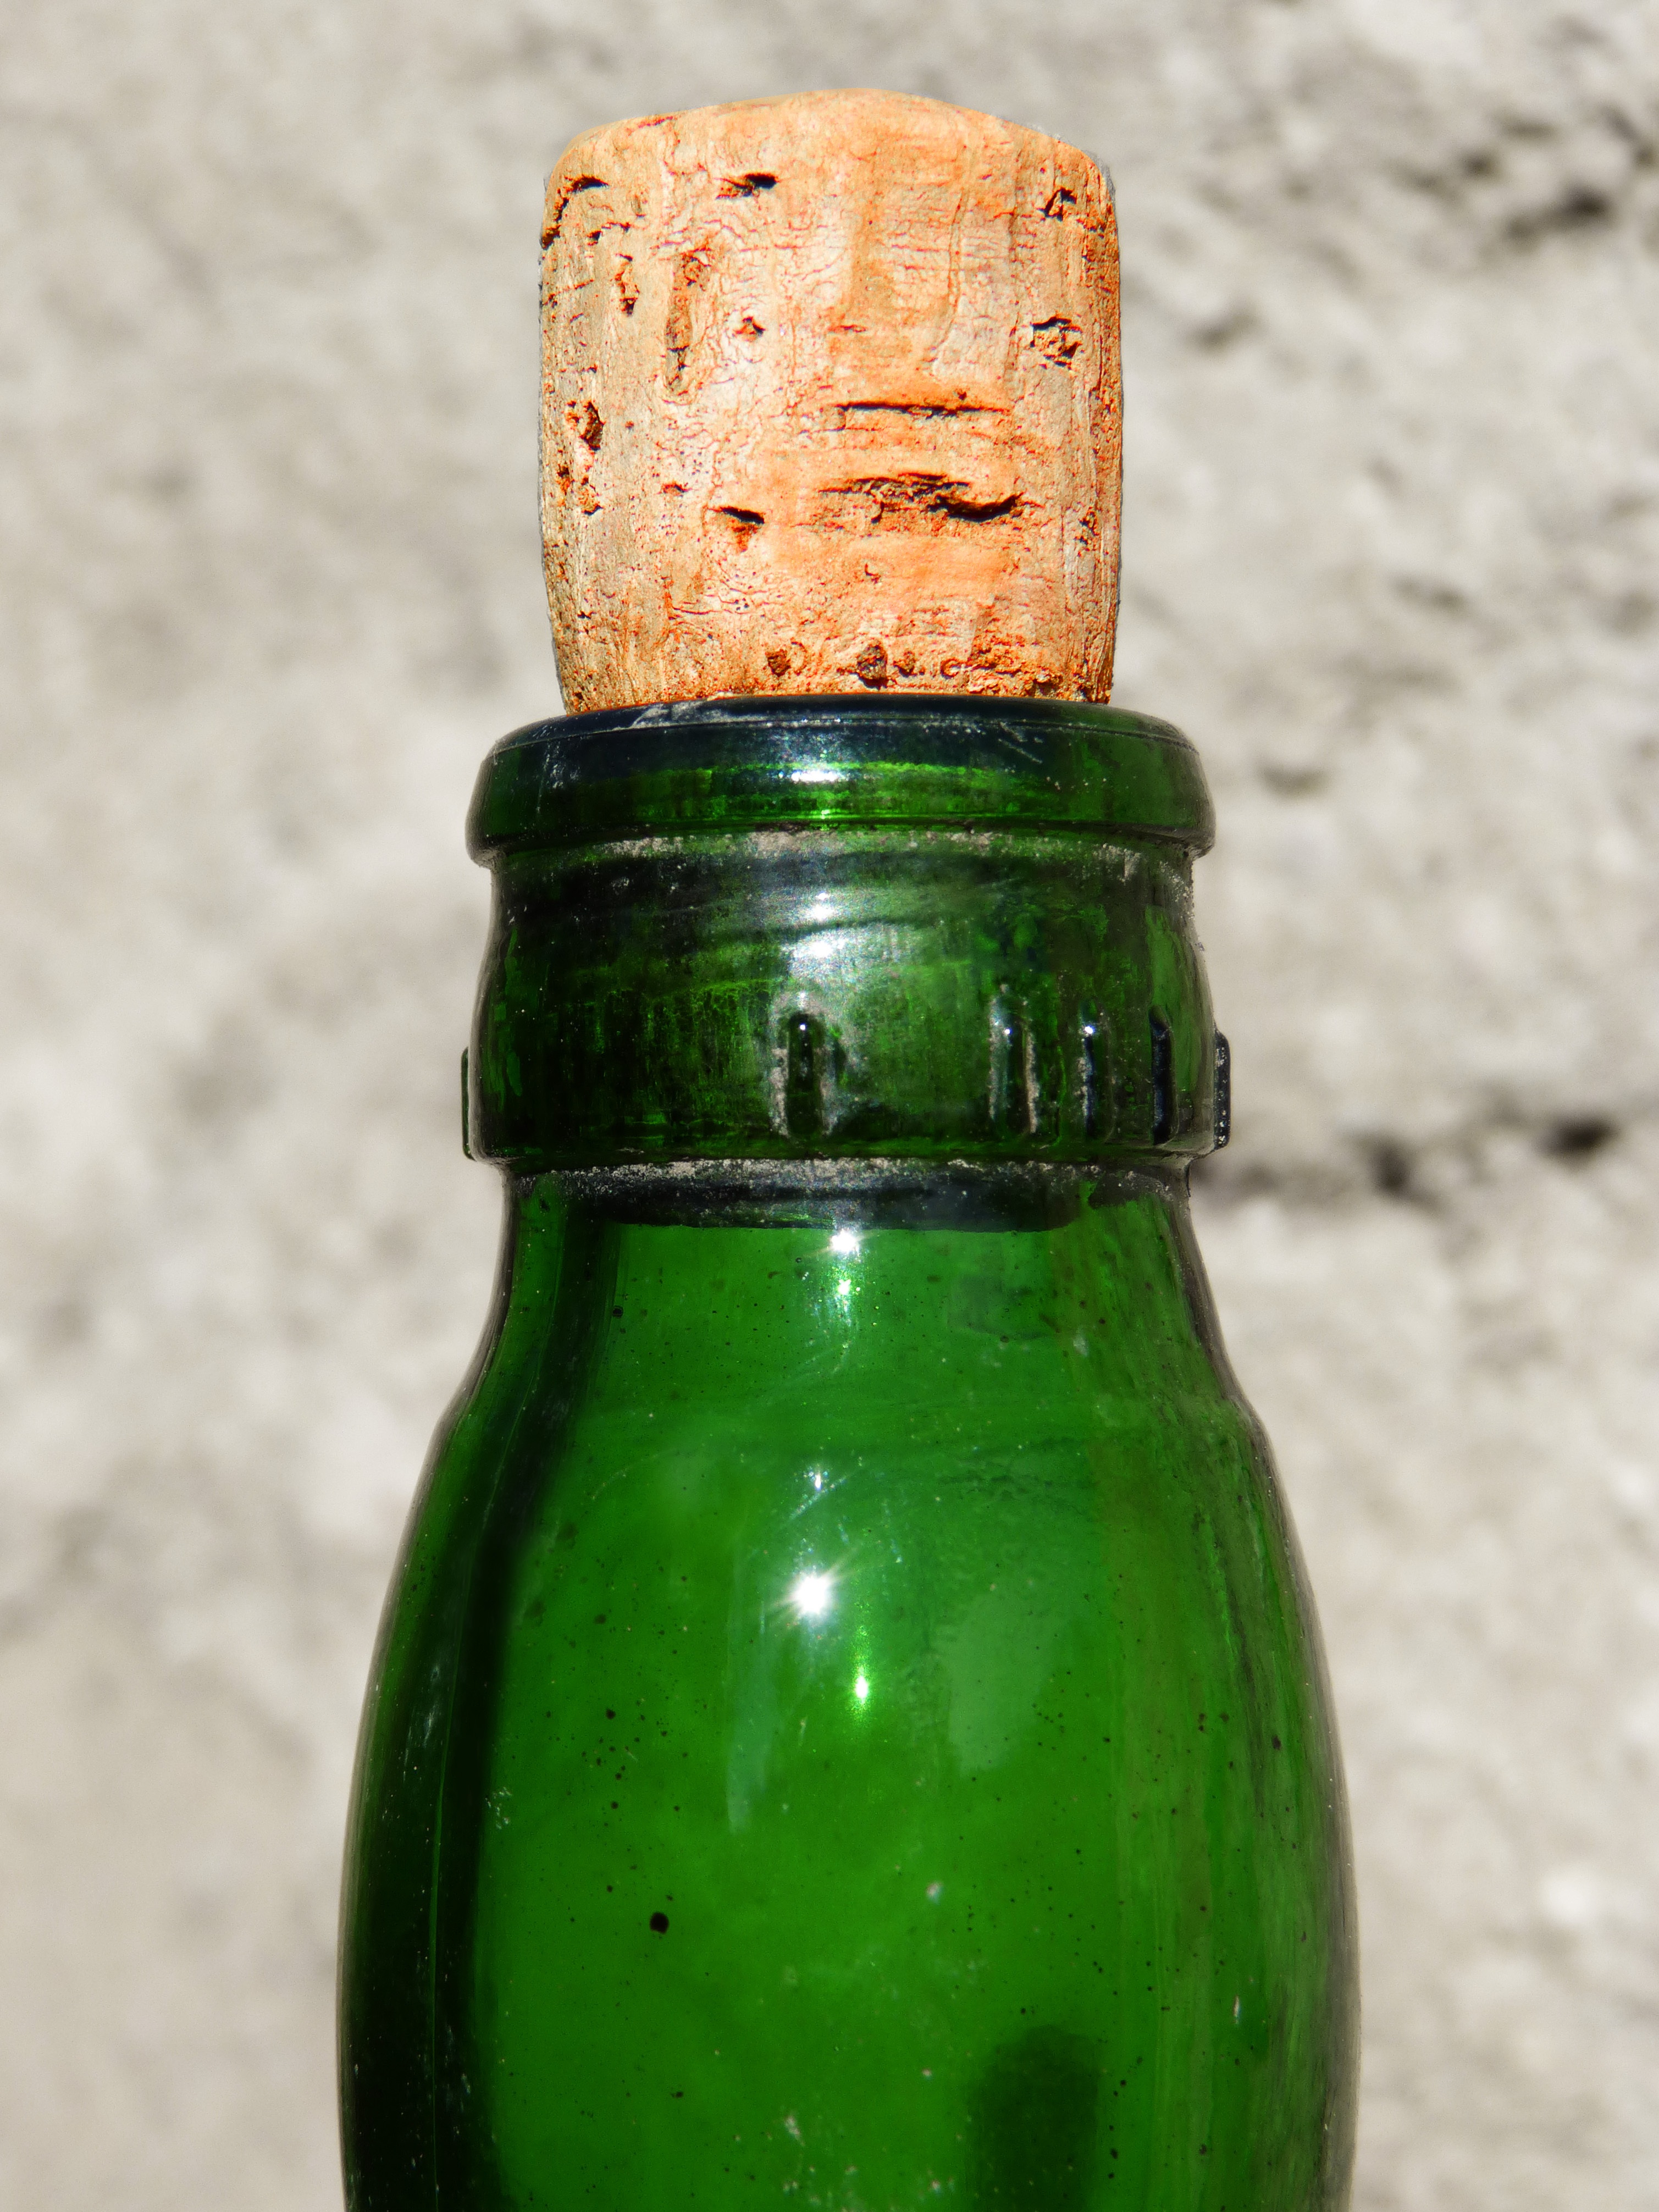
green, produce, bottle, tableware, glass bottle, cork, beer bottle, green glass, drinkware, bottle neck